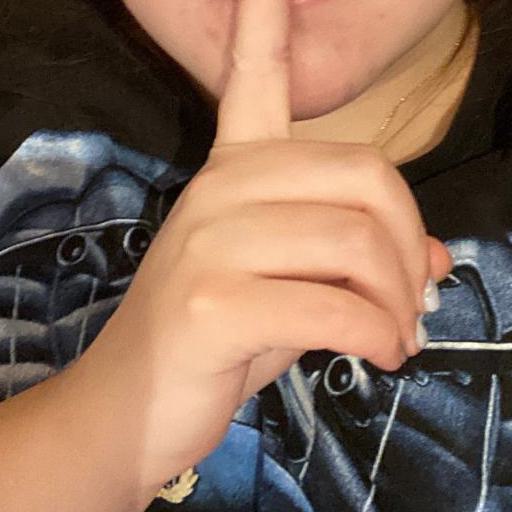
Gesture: mute